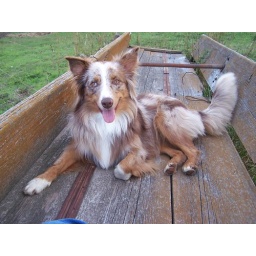
In the old feed bunk in our pasture after gathering cattle